The Test (1916 film)

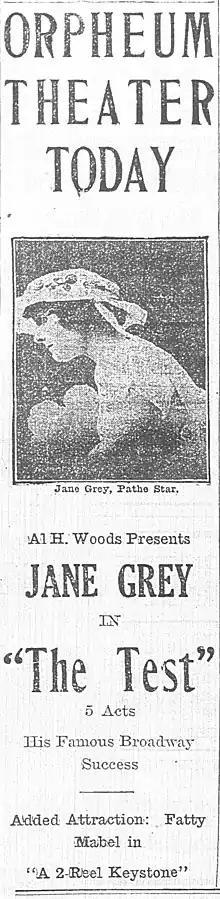
Newspaper advertisement

The Test is a 1916 American silent drama film directed by George Fitzmaurice and starring Jane Grey, Lumsden Hare and Claude Fleming.